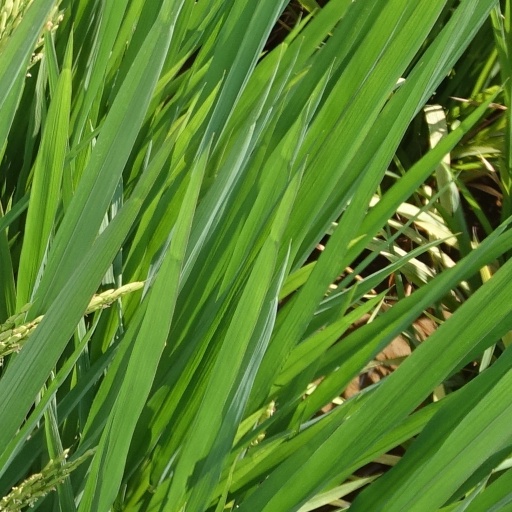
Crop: rice